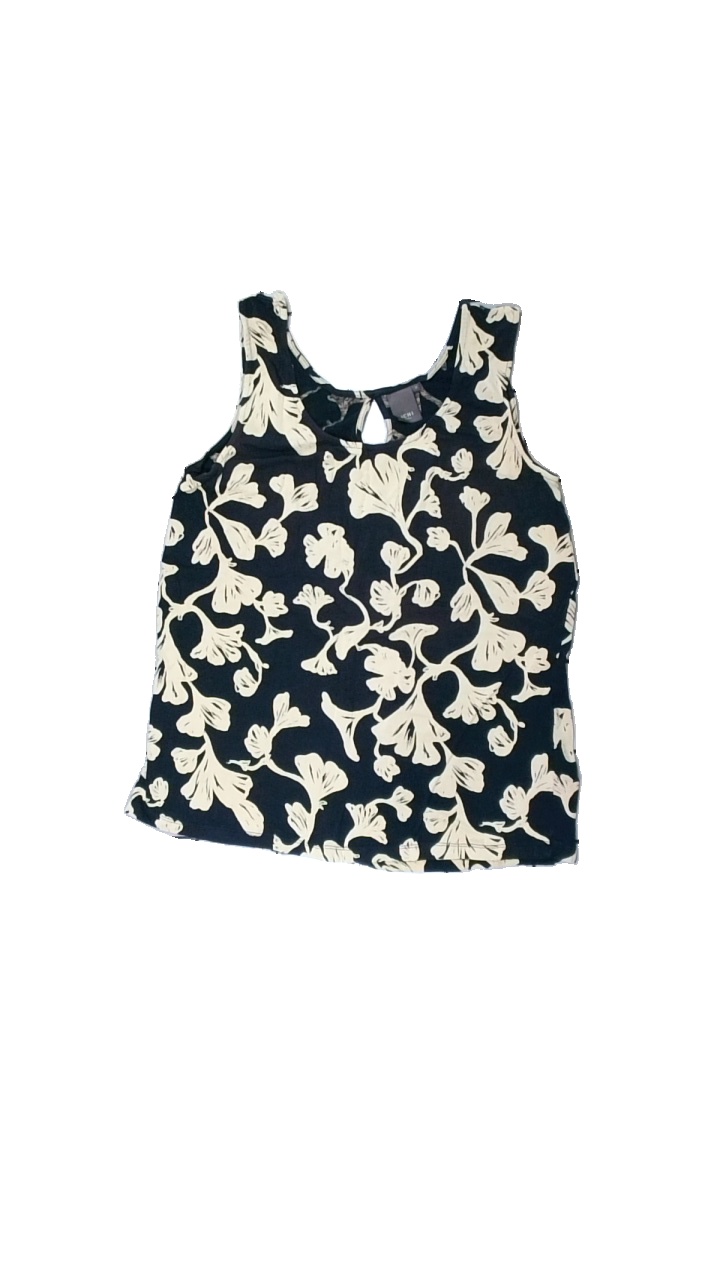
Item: Tank Top (Ladies)
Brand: Ichi
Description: blått linne med gula blommor. missfärgade fläckar framtill.
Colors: Blue, Yellow
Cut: Regular
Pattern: Floral print
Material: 100% viscose
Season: All
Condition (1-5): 2
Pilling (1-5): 5
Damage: fläckar
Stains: Major
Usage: Export
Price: <50